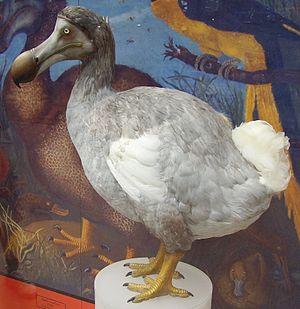
Les oiseaux inaptes au vol sont des oiseaux dont la capacité à voler a disparu au cours de l'évolution.
Le gigantisme insulaire est un phénomène biologique par lequel la taille des espèces sur une île augmente de façon spectaculaire sur plusieurs générations. C'est une forme de sélection naturelle dans laquelle une taille plus importante assure un avantage de survie.
Les Européens découvrent le Dodo, oiseau actuellement disparu après avoir abordé l'Île Maurice, lors du voyage de Jacob van Neck et Wijbrandt; le dodo avait totalement disparu en 1681.